Four Paws

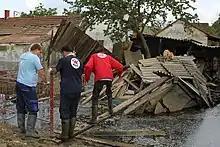
Disaster Relief Unit (2014)

The organisation is positioned as "a strong, global, and independent voice for animals under direct human control" by offering sustainable solutions for animals in need, changing consumer behaviour, driving legal change, and building partnerships. The purpose of Four Paws is to inform the general public about animal welfare. The organisation also supports a ban on farming animals for fur, strict limitations on keeping wild animals in private captivity, and a ban on wild animals in circuses.